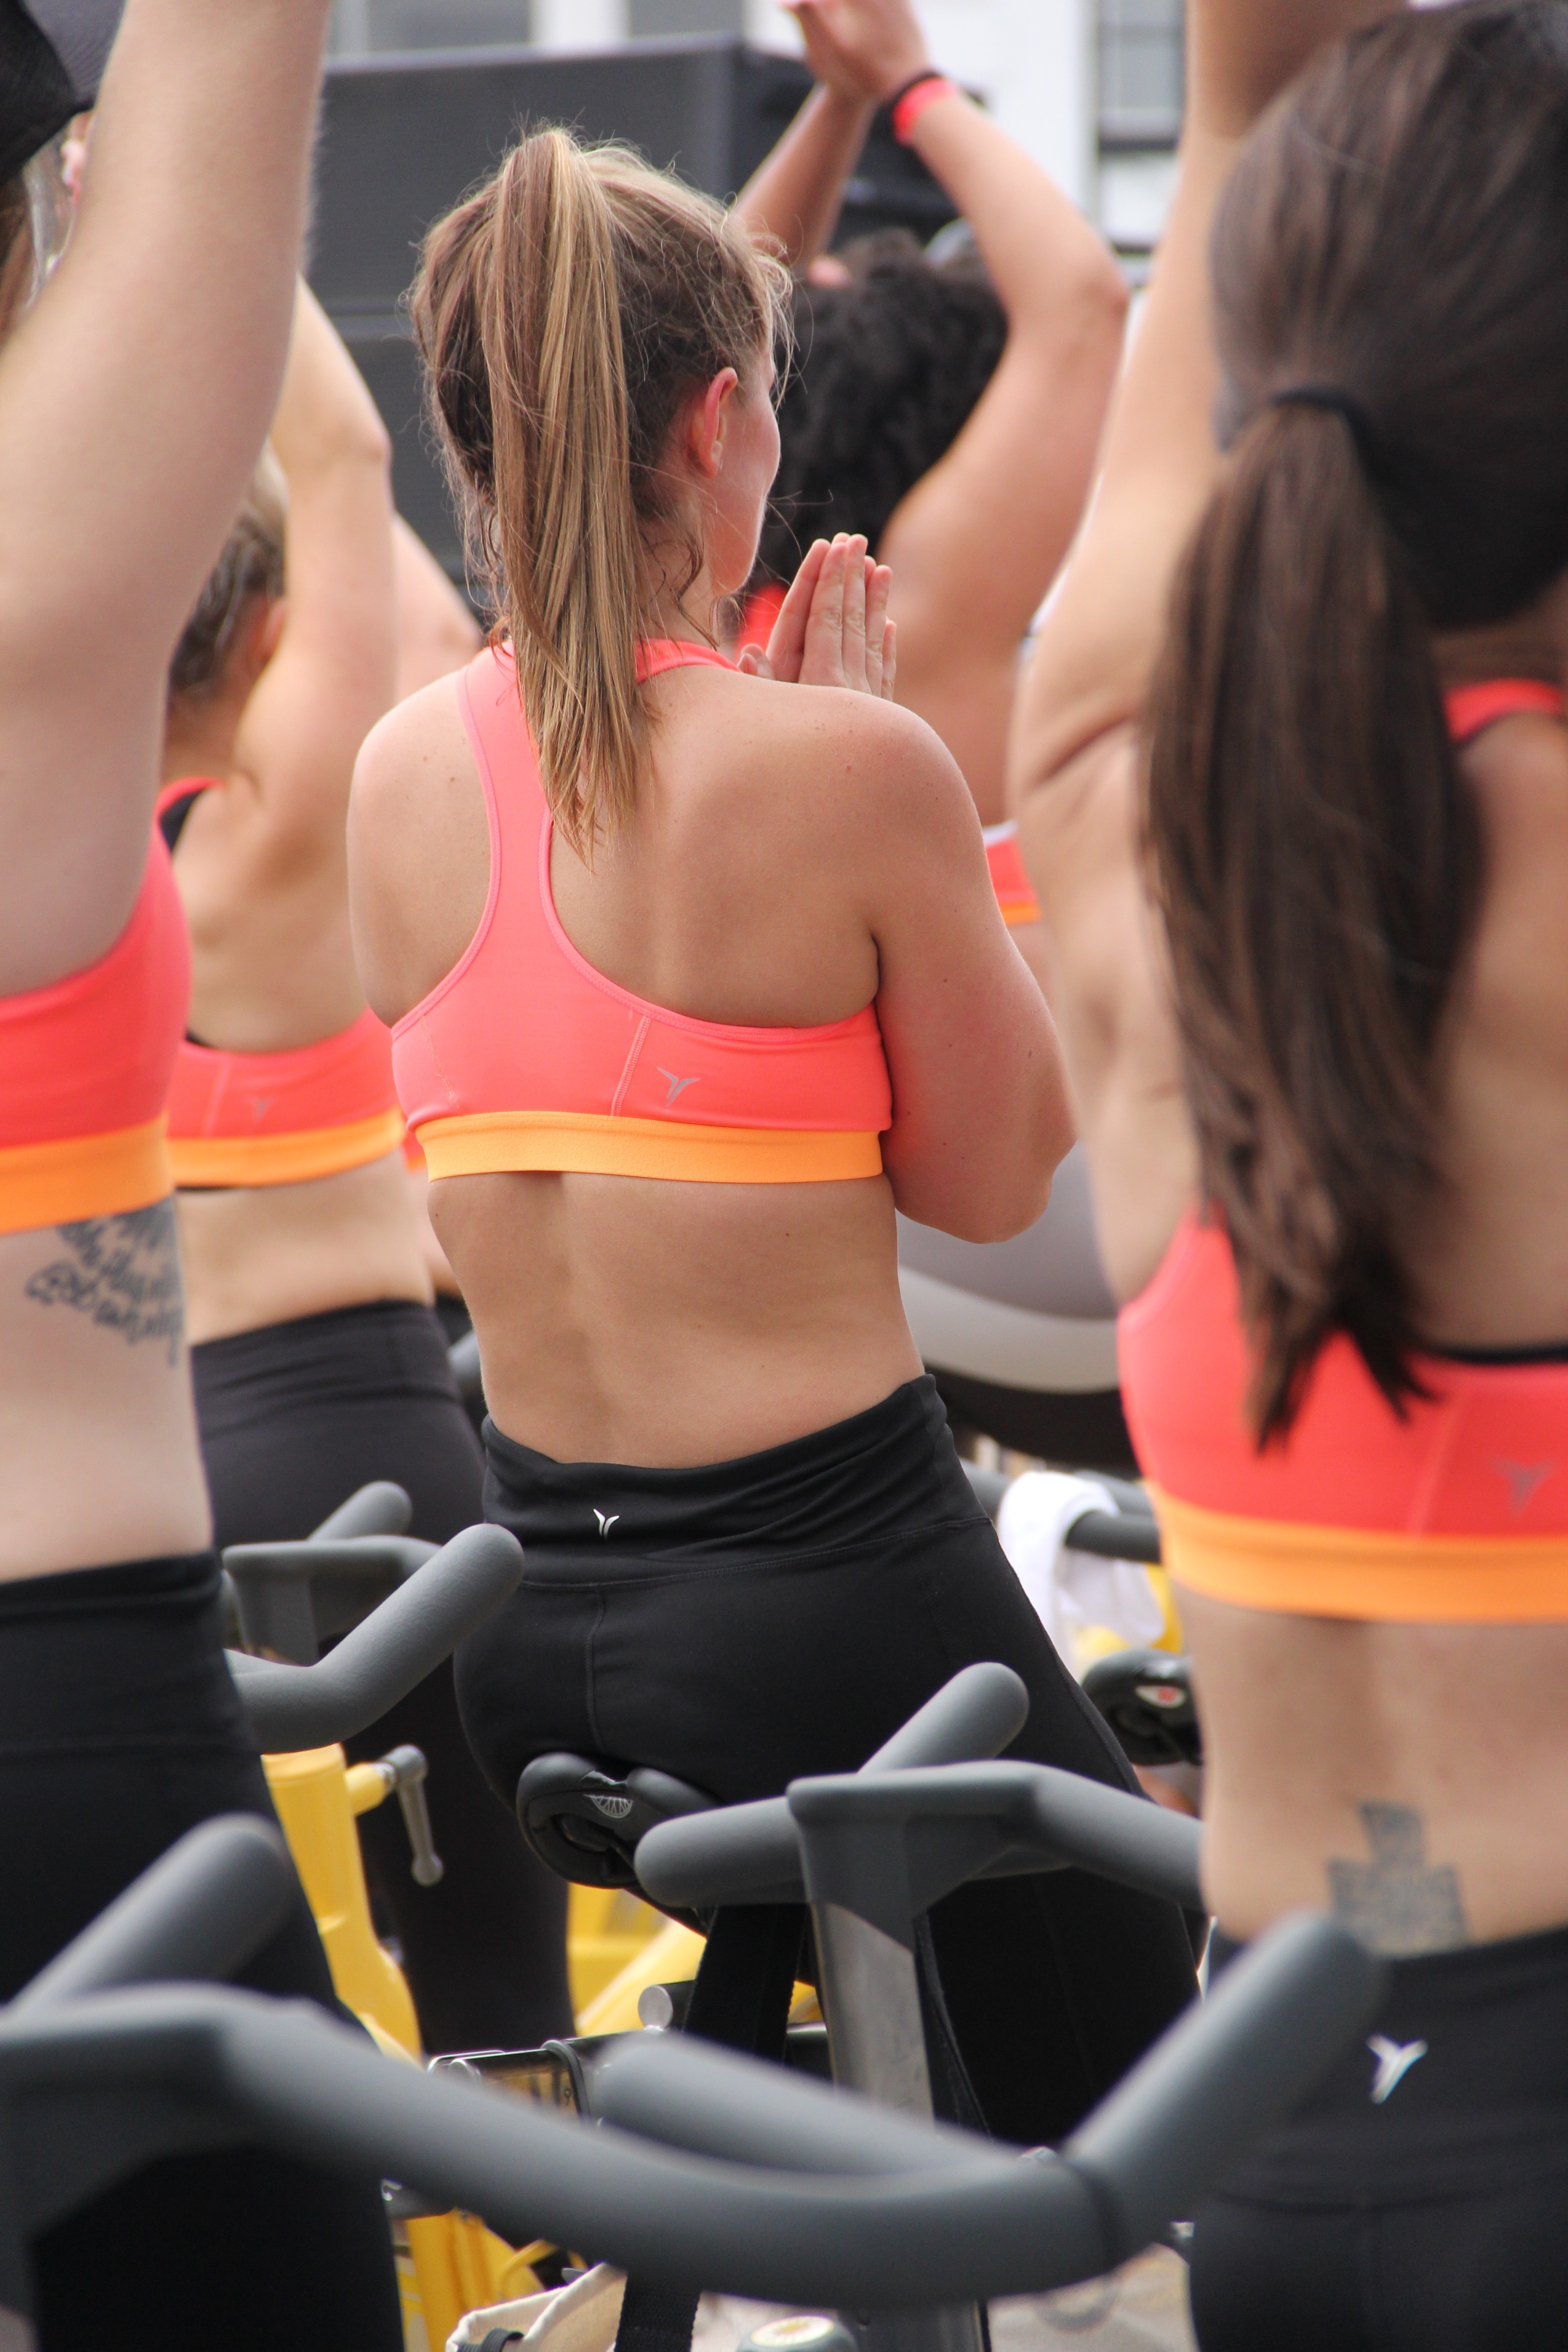
person, structure, woman, leg, young, room, praying, gym, muscle, spiritual, pray, religious, meditation, sports, faith, hope, prayer, spirituality, physical exercise, weight training, sport venue, human action, physical fitness, bodypump